Israel–Spain relations

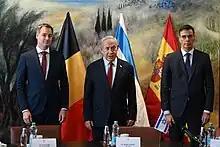
Prime Minister Pedro Sánchez with Belgian prime minister Alexander De Croo and Israeli prime minister Benjamin Netanyahu during the official visit in November 2023.

In October 2023, during the Gaza war, Spanish Minister of Social Affairs Ione Belarra proclaimed that Israeli prime minister Benjamin Netanyahu should be brought before the International Criminal Court for committing war crimes. Spain's Equality Minister, Irene Montero, echoed a similar appeal, citing a recent case involving a Spanish aid worker killed in the Russian invasion of Ukraine. Montero emphasized that Israel's alleged violation of international criminal law and war crimes must face consequences. The departure of the Podemos faction from the ruling Spanish government coalition has not changed their stance but eliminated any consideration including lip service of their demands, as the Left-wing government has been able to stay in power without needing to deal with Podemos.